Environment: real
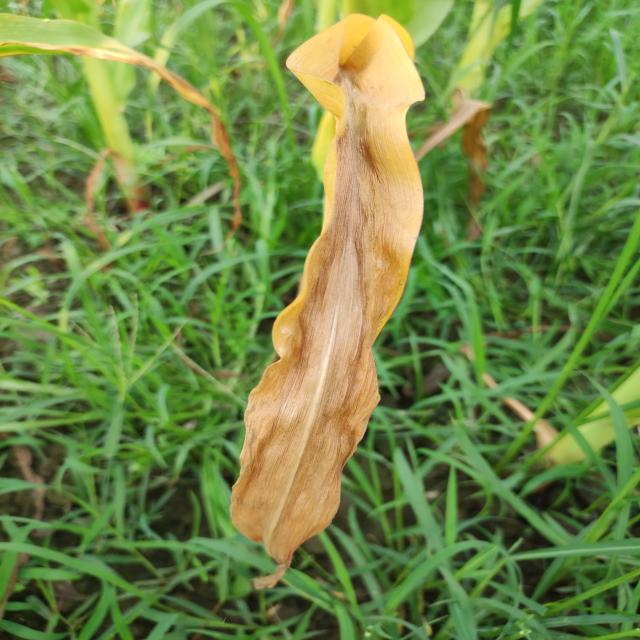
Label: nitrogen_deficiency